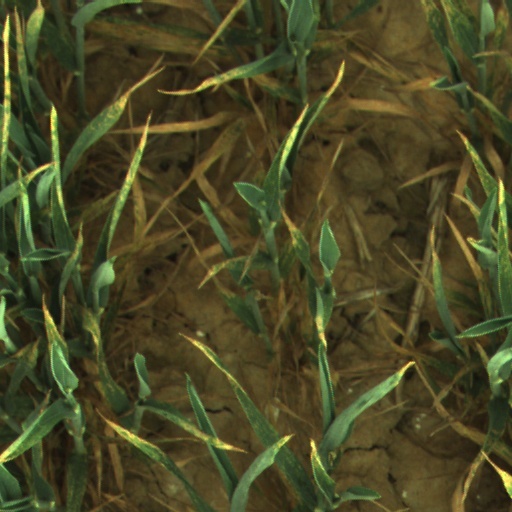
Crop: wheat